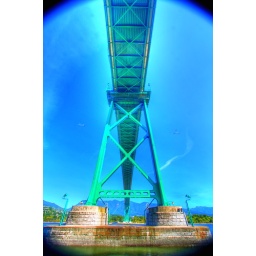
under bridge plane